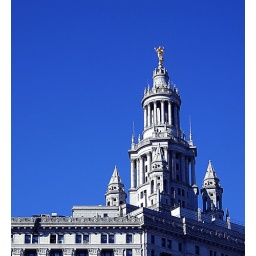
castle in the sky